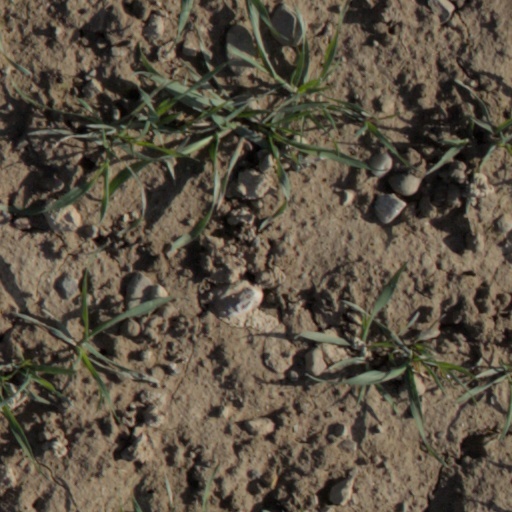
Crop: wheat